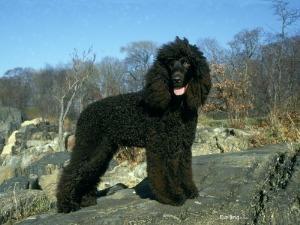
Irish_water_spaniel